Jimmy Wayne

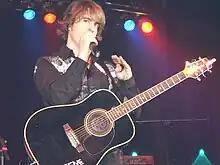
Wayne in Madison, Wisconsin, October 25, 2008

Jimmy Wayne Barber (born October 23, 1972) is an American country music singer and songwriter. He released his self-titled debut album in 2003 on the DreamWorks Records label. Four singles were released from it, including "Stay Gone" and "I Love You This Much", which both reached Top Ten on the "Billboard" country charts. A second album, "Do You Believe Me Now", was released in August 2008 via Big Machine Records subsidiary Valory Music Group, and its title track became his first Number One hit in late 2008. "Sara Smile" followed in 2009.